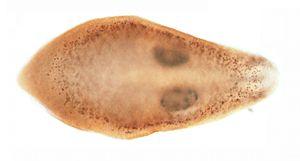
Les Anaperidae sont une famille de l'embranchement des Acoela.
Les Xenacoelomorpha sont un embranchement dont la monophylie a été découverte très récemment. Ils réunissent les Xénoturbellidés et les Acœlomorphes, qui eux-mêmes regroupent les Acœles et les Némertodermatidés, deux groupes autrefois considérés comme des Turbellariés au sein des Plathelminthes.
La céphalisation désigne la réunion des organes sensoriels et des structures pour se nourrir vers l'avant d'un animal en même temps qu'une concentration de son système nerveux, ce qui se traduit par la différenciation d'une tête. L'apparition de la prédation conduit à une course aux armements entre prédateurs et proies, et l'une des armes est la céphalisation. Cette tendance évolutive du regroupement de groupes de cellules nerveuses dans la région antérieure conduit à la formation d'un cerveau qui permet la coordination opérationnelle des organes d'avant en arrière et la réalisation de fonctions plus complexes.